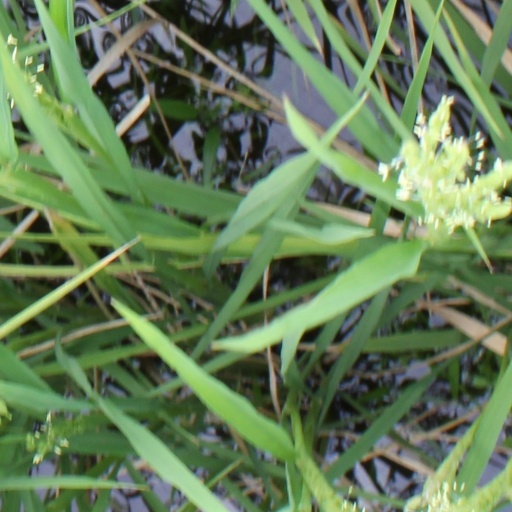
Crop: rice